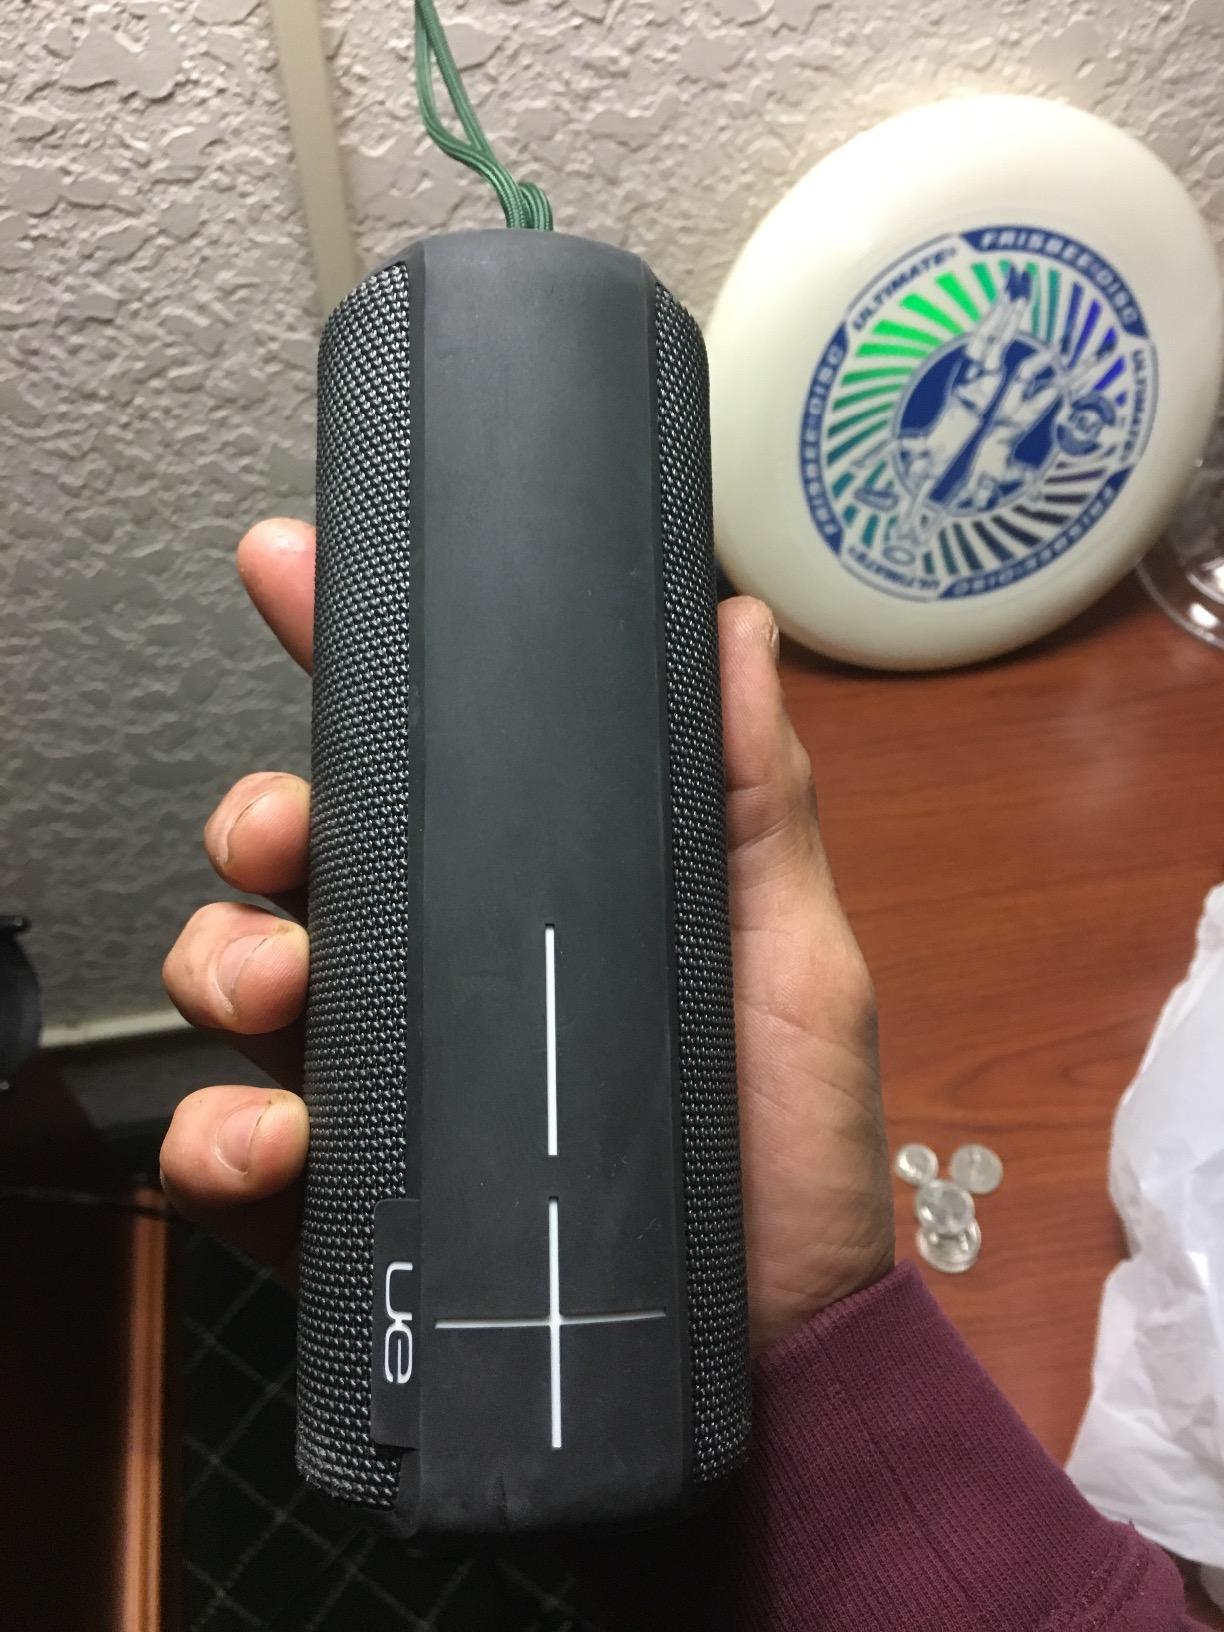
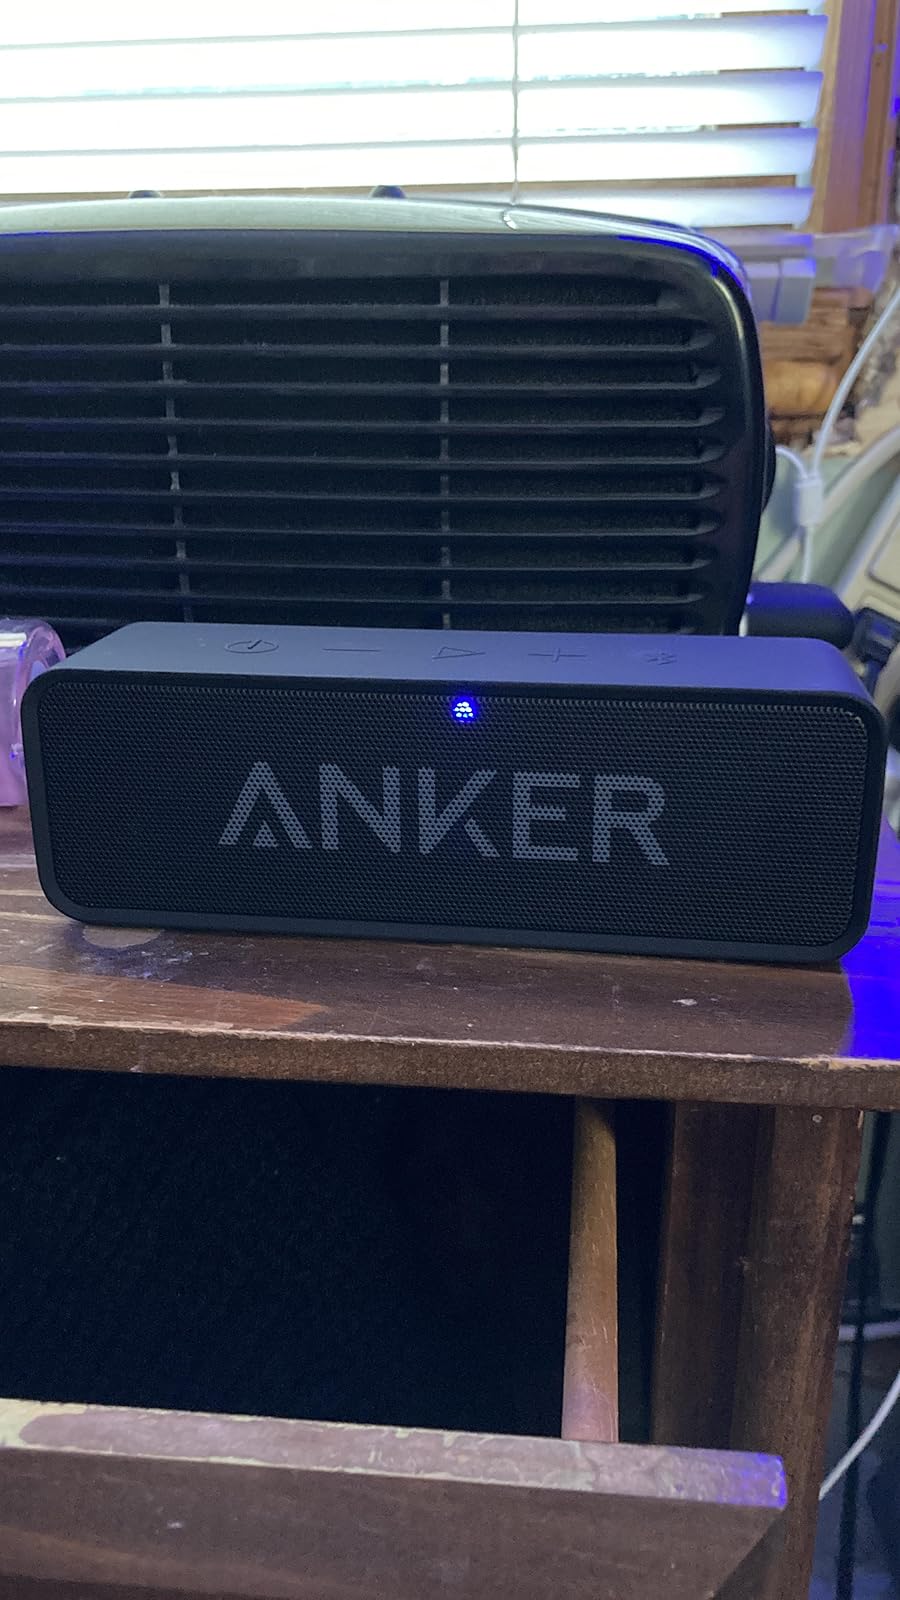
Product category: speaker
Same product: no